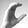
ASL letter: C